Describe the emotion expressed in this image:  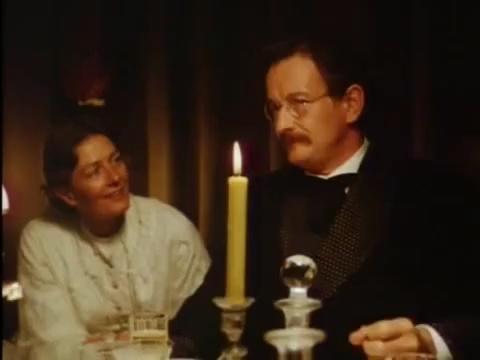
This person displays Fear, valence and arousal with high intensity.